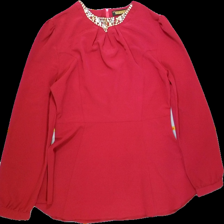
View: front
Type: Sweater
Category: Ladies
Brand: Not Applicable
Colors: Red
Material: 65% Cott 30% Poly 5% Elastanne
Pattern: Glitter
Cut: Regular, C-collar
Size: 42
Trend: No trend
Stains: Yes
Price range: <50
Recommended usage: Repair